Umeå Municipality

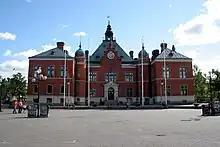
Umeå Town Hall

The municipality is an administrative entity defined by geographical borders, consisting of Umeå and a large area around it. The present municipality consists of many former local government units joined in a series of municipal reforms carried out between 1952 and 1974.